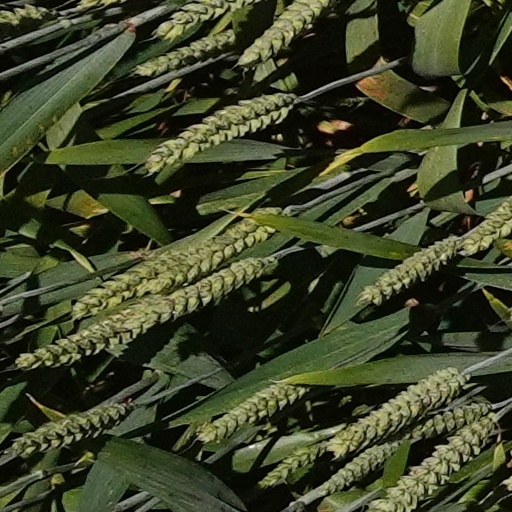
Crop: wheat